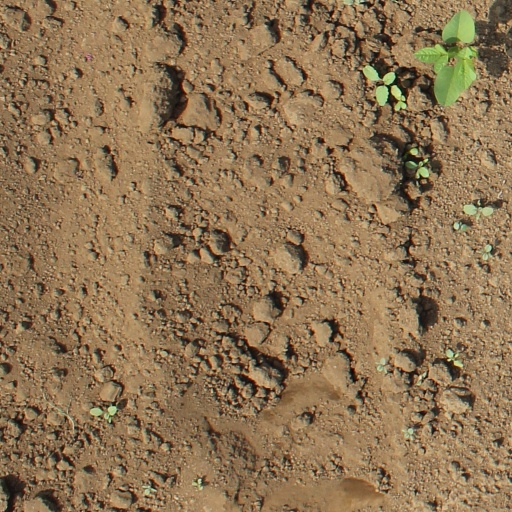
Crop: soybean